Bernie Crowl

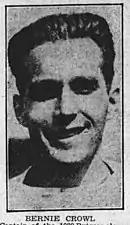
Crowl at Rutgers, 1929

Richard Bernard Crowl (March 25, 1908 – November 12, 1998) was an American football player.